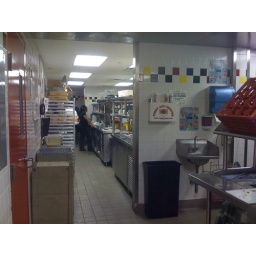
the kitchen @ House o Blues reminds you that in the end, we're all just eating at Applebees